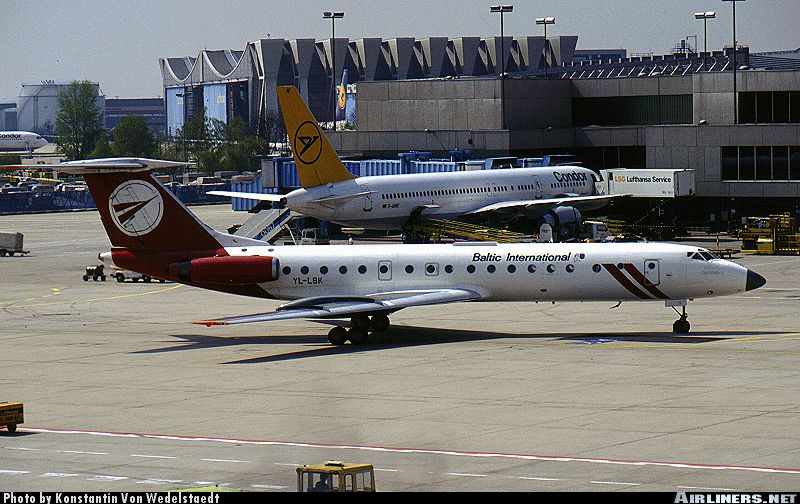
Vehicle type: Planes